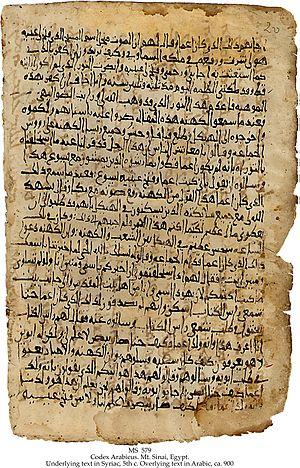
Mahomet, également dit Muḥammad ou Mohammed, de son nom complet Abū al-Qāsim Muḥammad ibn ʿAbd Allāh ibn ʿAbd al-Muṭṭalib ibn Hāshim, est un chef religieux, politique et militaire arabe issu de la tribu de Quraych. Fondateur de l'islam, il en est considéré comme le prophète majeur. Selon la tradition islamique, il est né à La Mecque vers 570 et mort à Médine en 632.